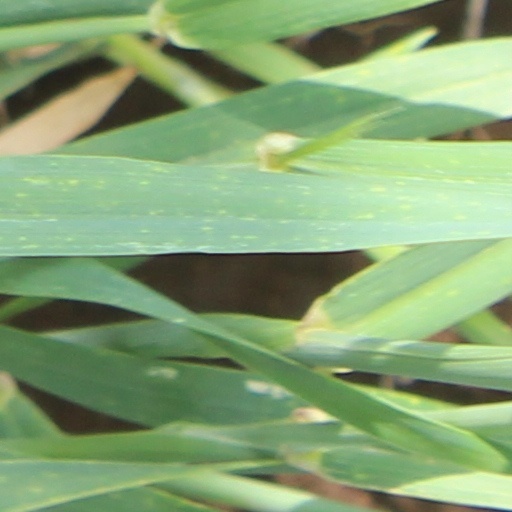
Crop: wheat